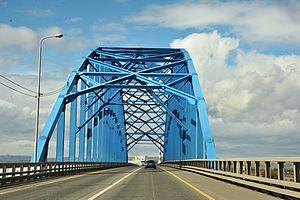
La route fédérale est une route longue de 1 860 km reliant les villes de Novossibirsk et de Krasnoïarsk. Elle fait partie de la route transsibérienne.